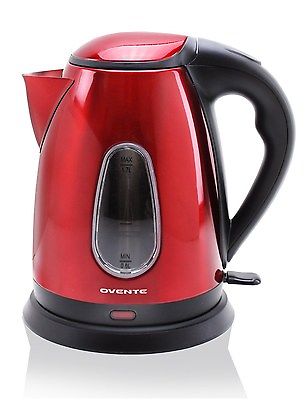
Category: kettle